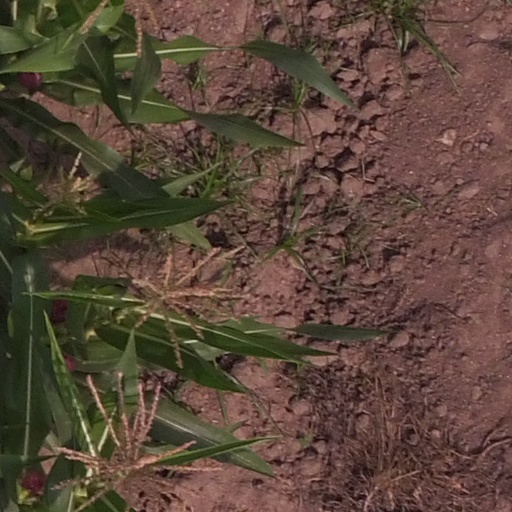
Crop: maize; corn